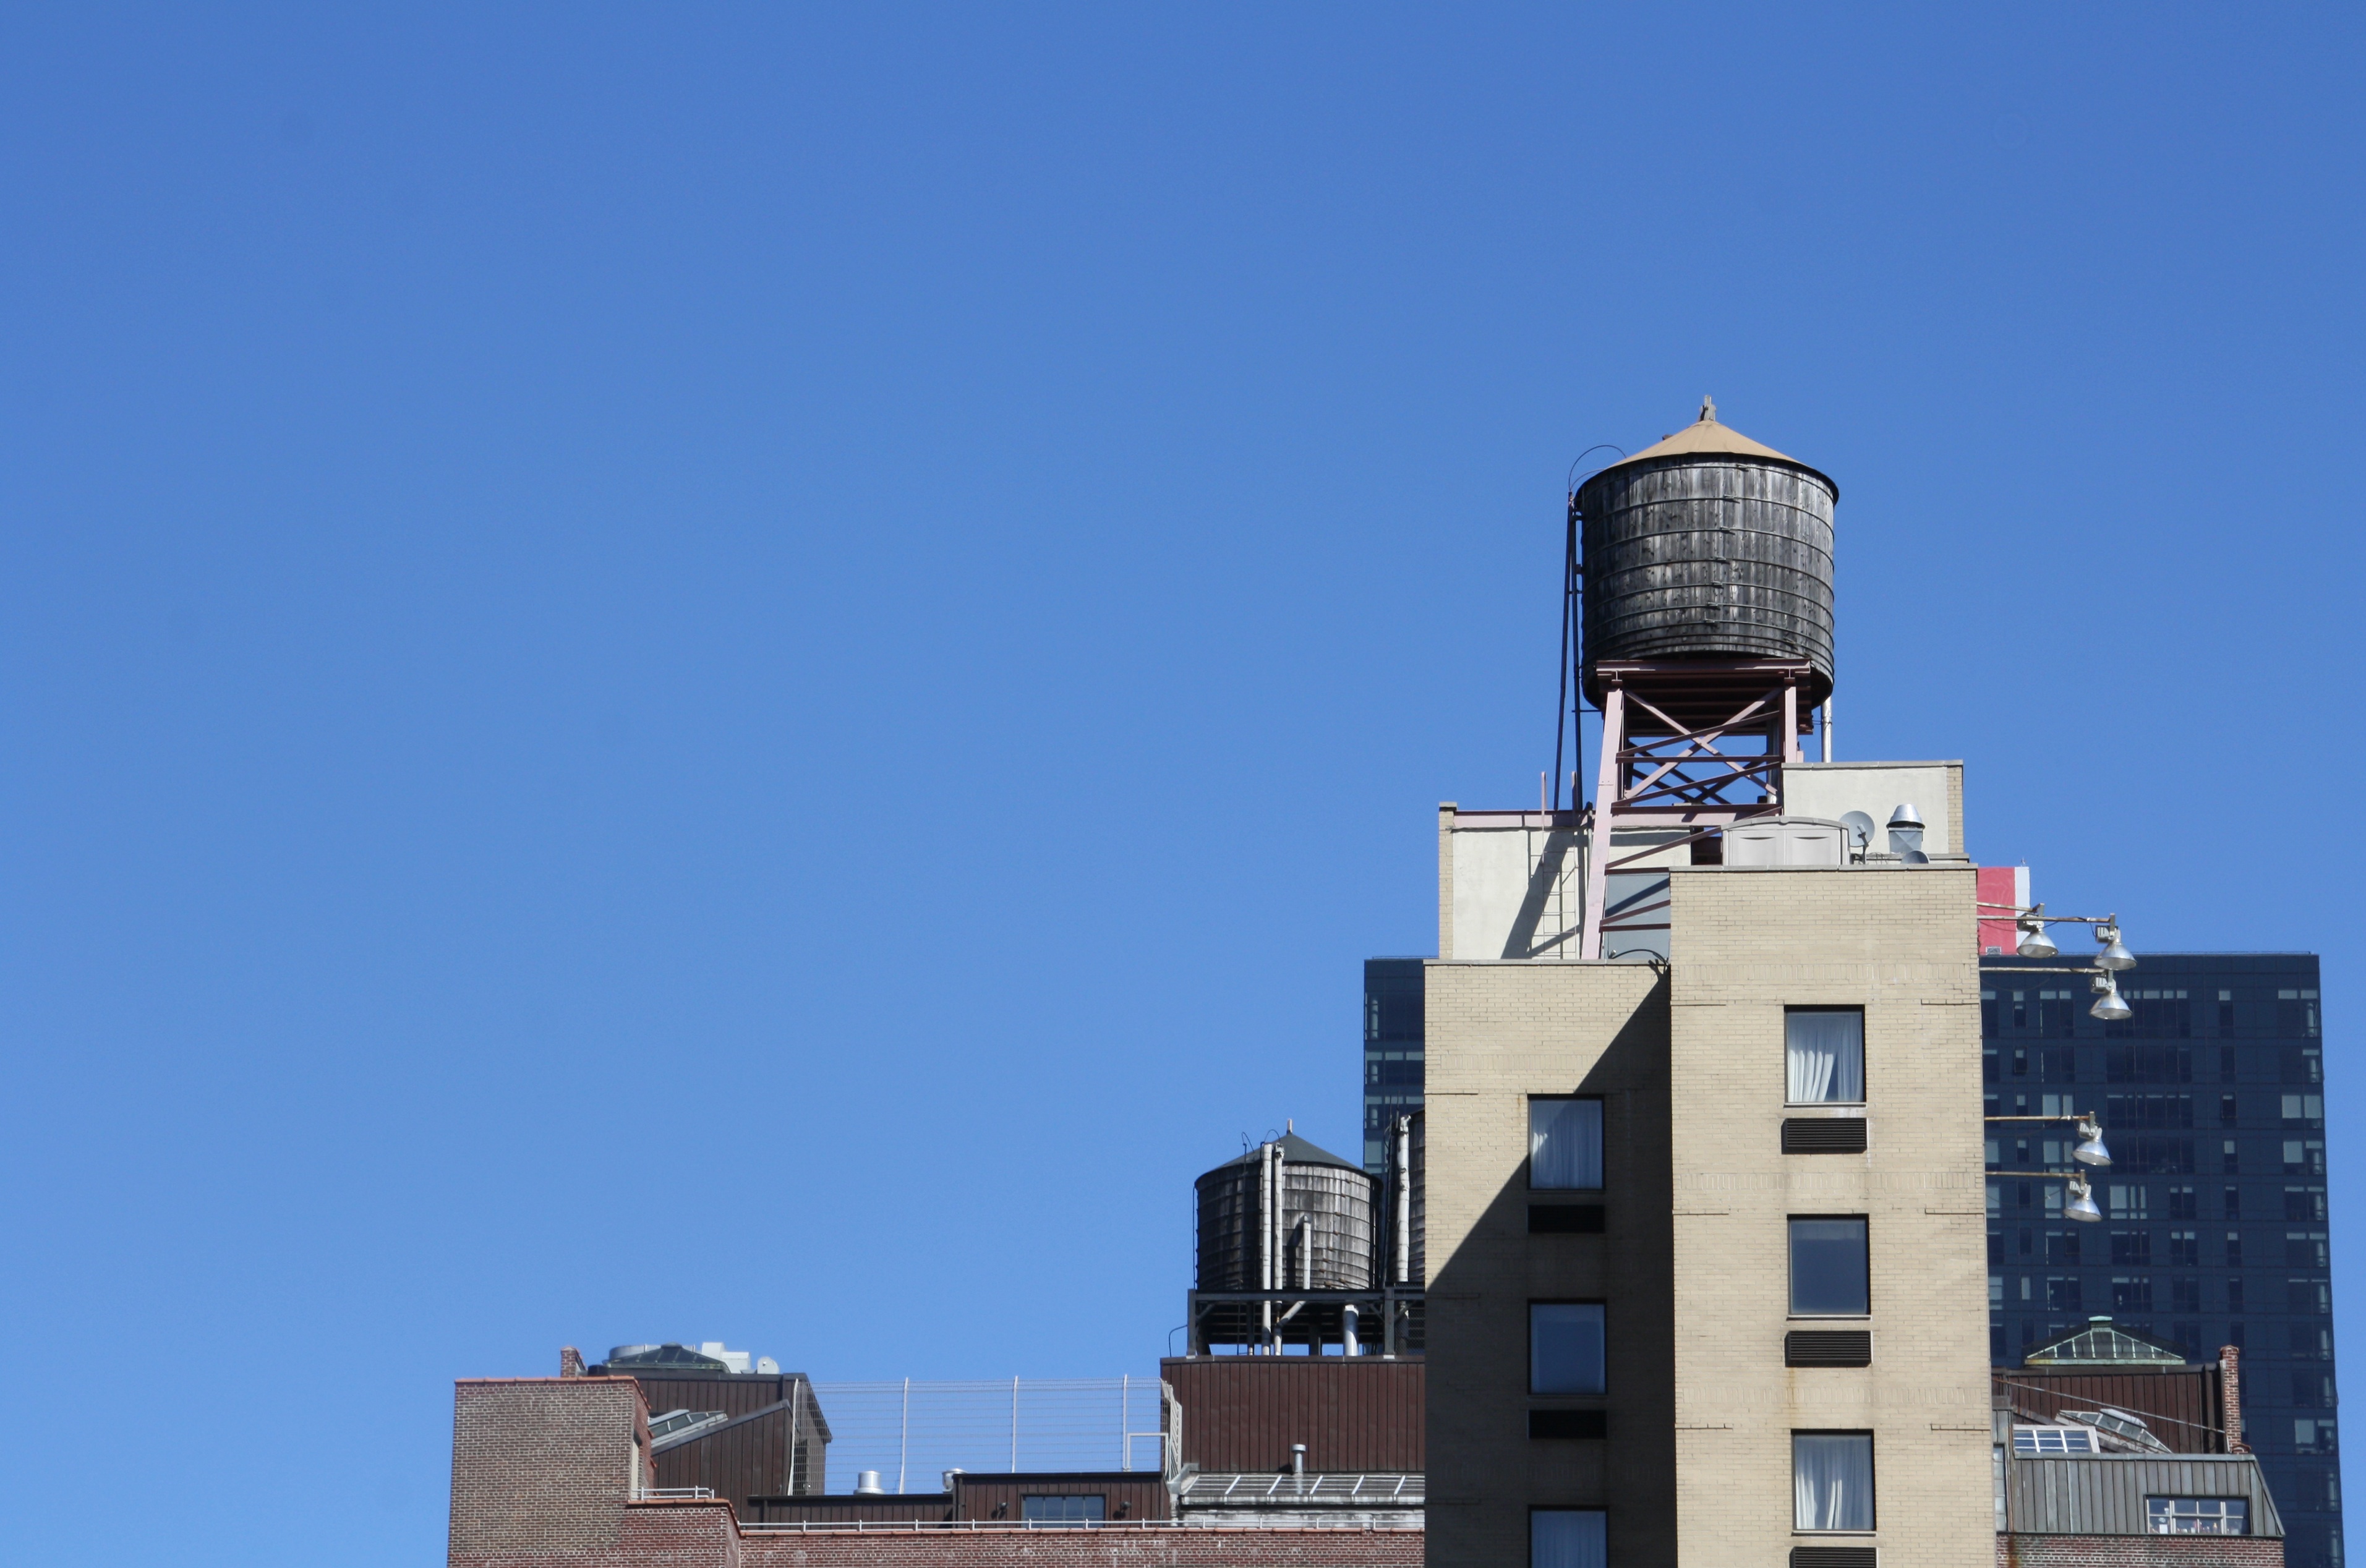
architecture, skyline, city, skyscraper, downtown, tower, landmark, facade, blue, tower block, control tower